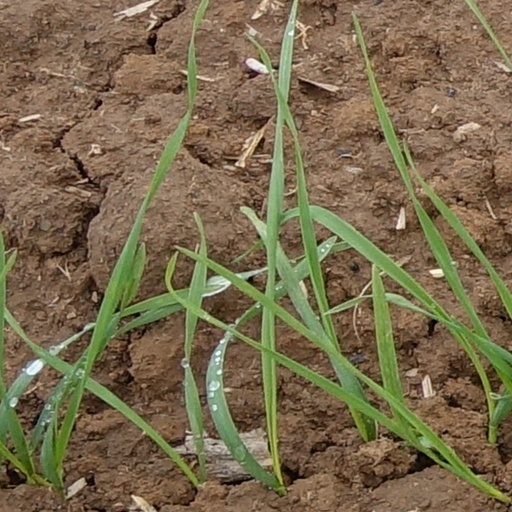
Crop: wheat